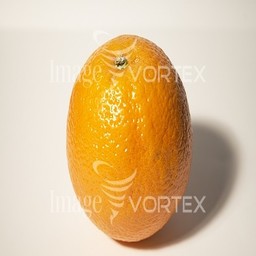
Label: peels